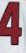
Number: 4